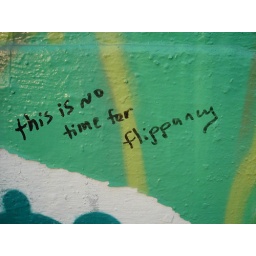
This is no time for flippancy! indeed!Inscribed over bigger graffiti, on a wall near the water in Greenpoint.